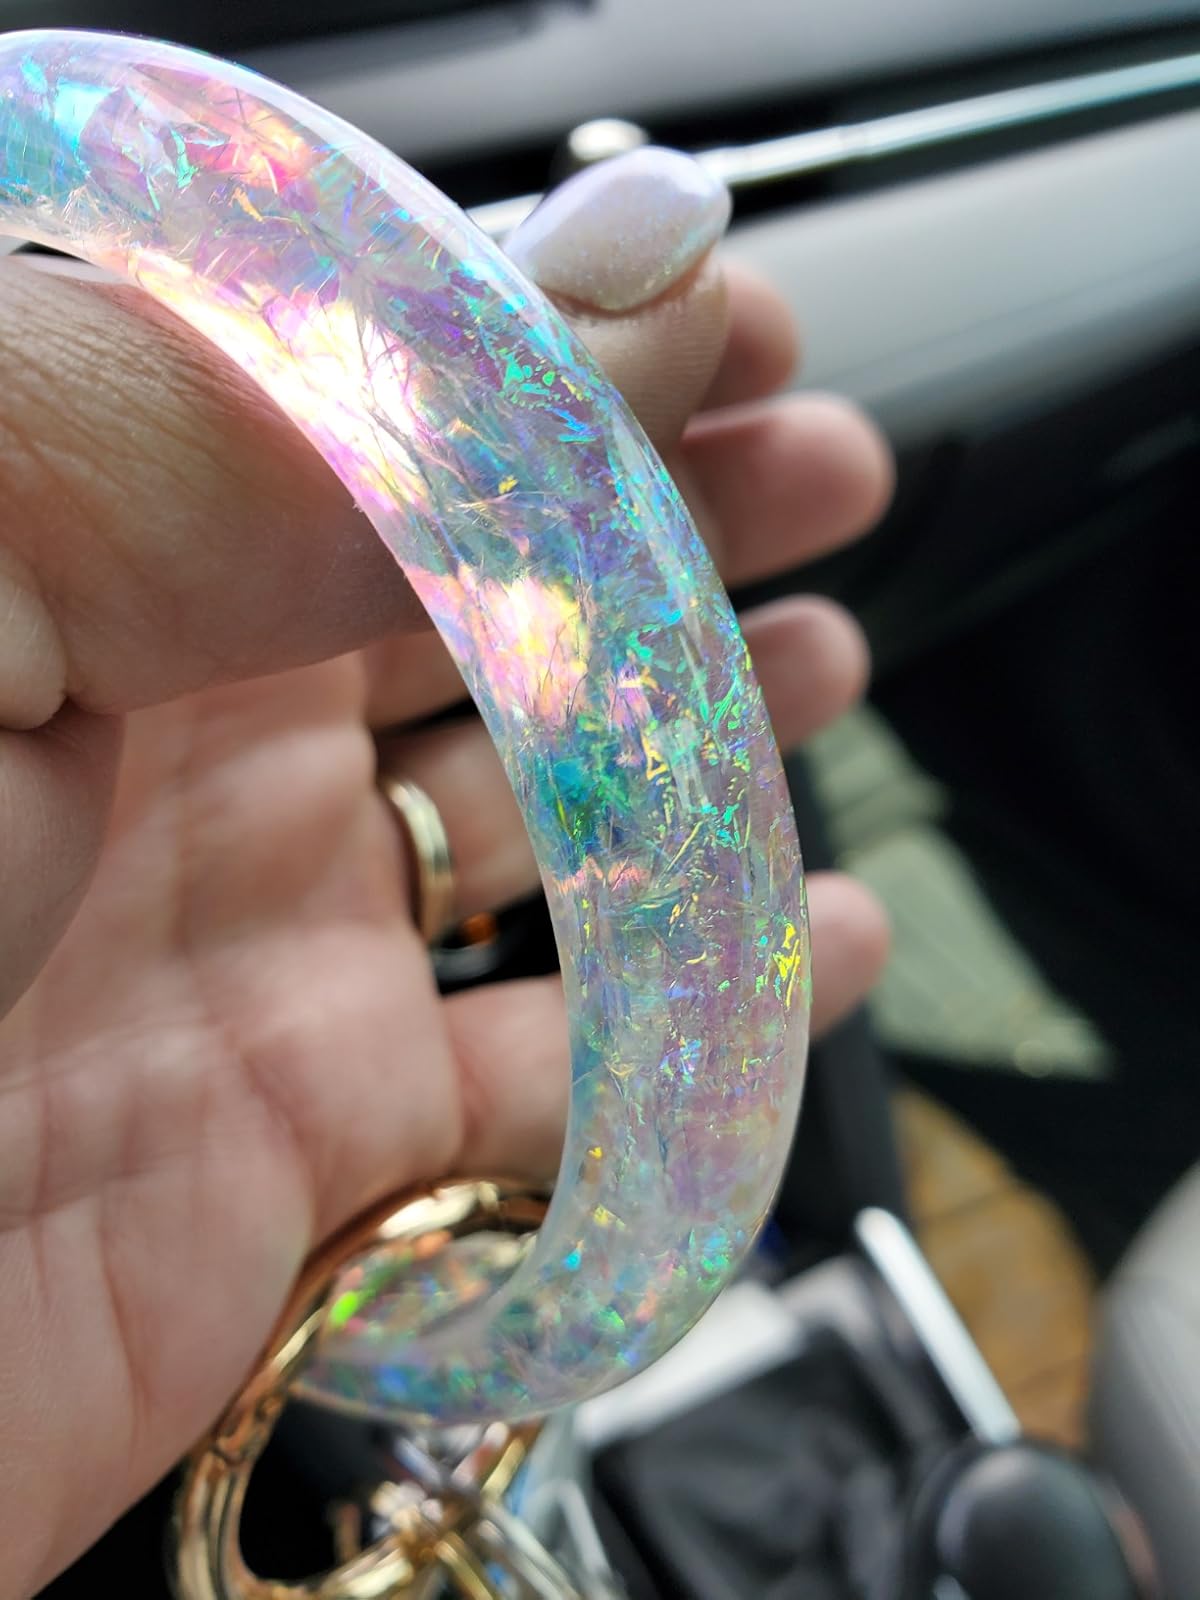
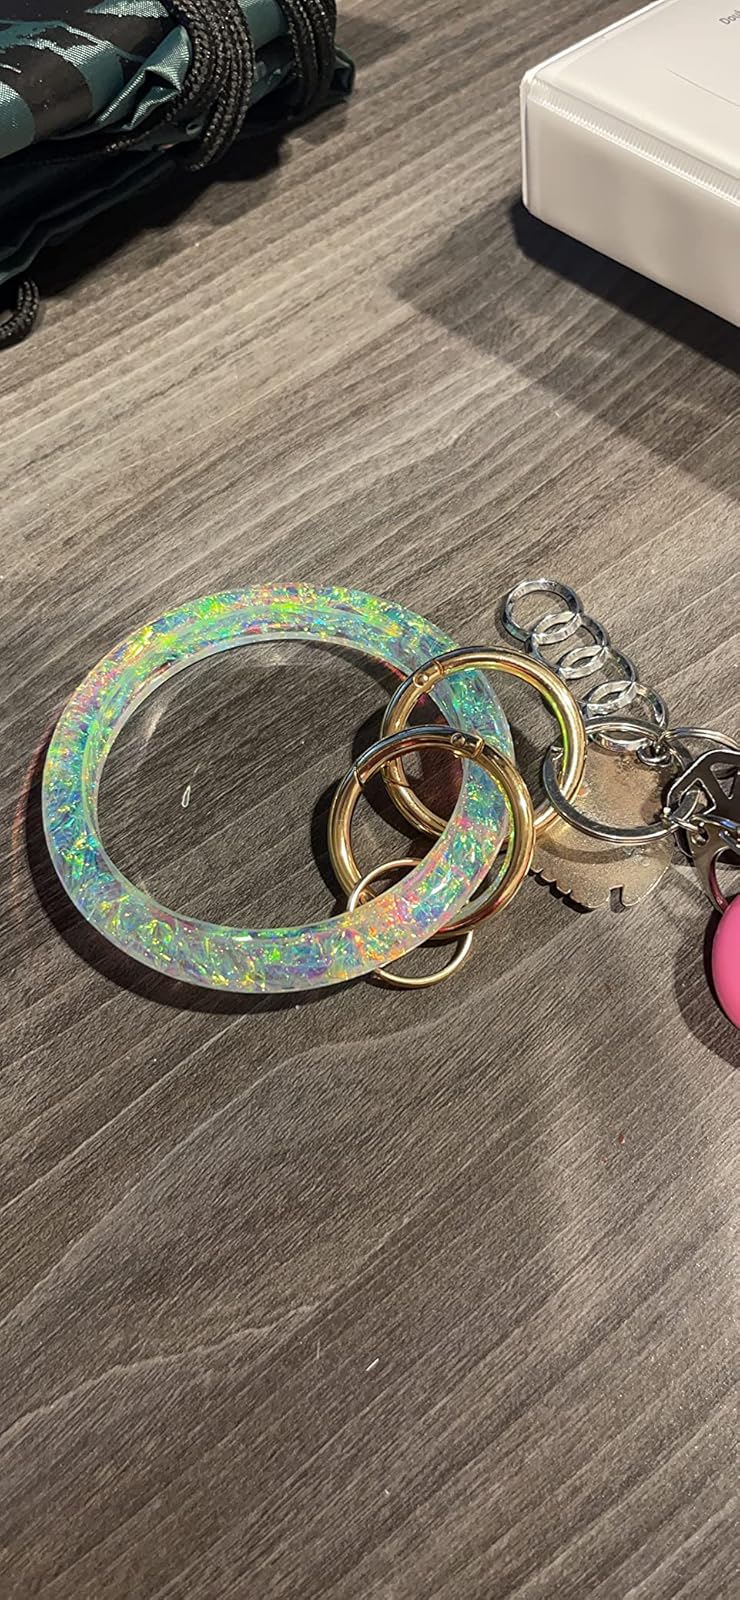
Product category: accessories_keychain
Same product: yes